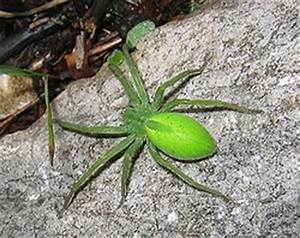
Label: spider